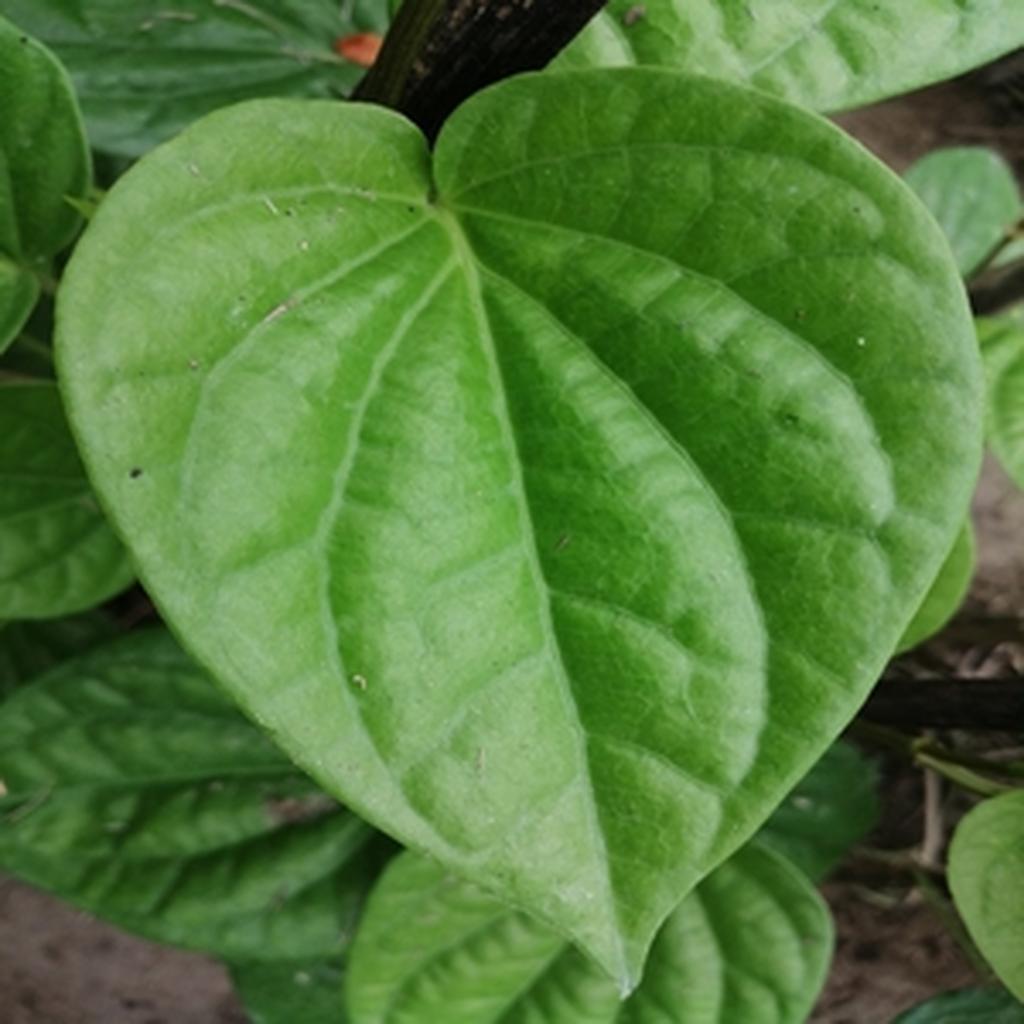
Label: Healthy_Leaf